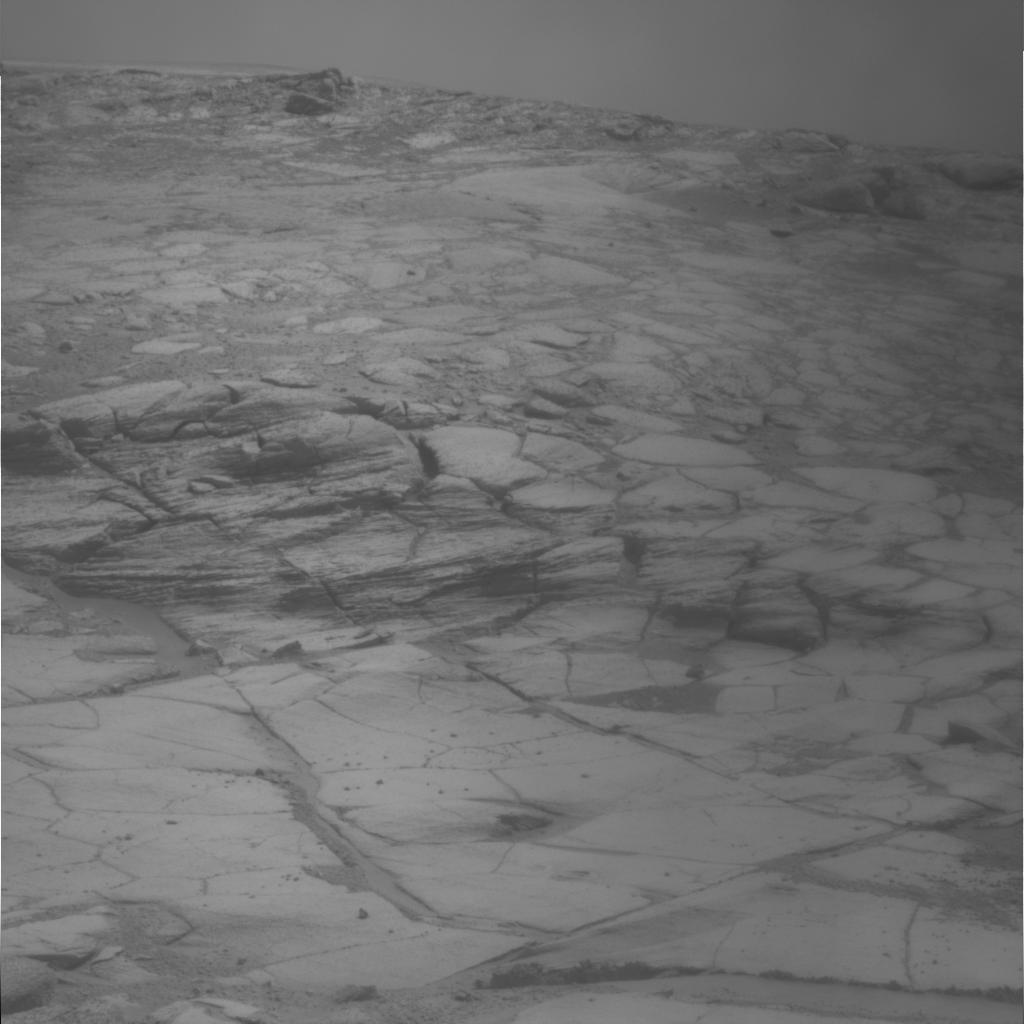
Surface features visible: Rock Outcrops, Rock (Linear Features), Soil, Distant Vista, Sky